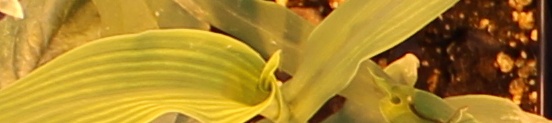
Label: Corn